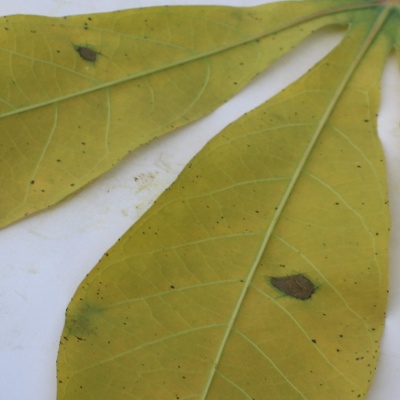
Crop: Cassava
Condition: brown spot